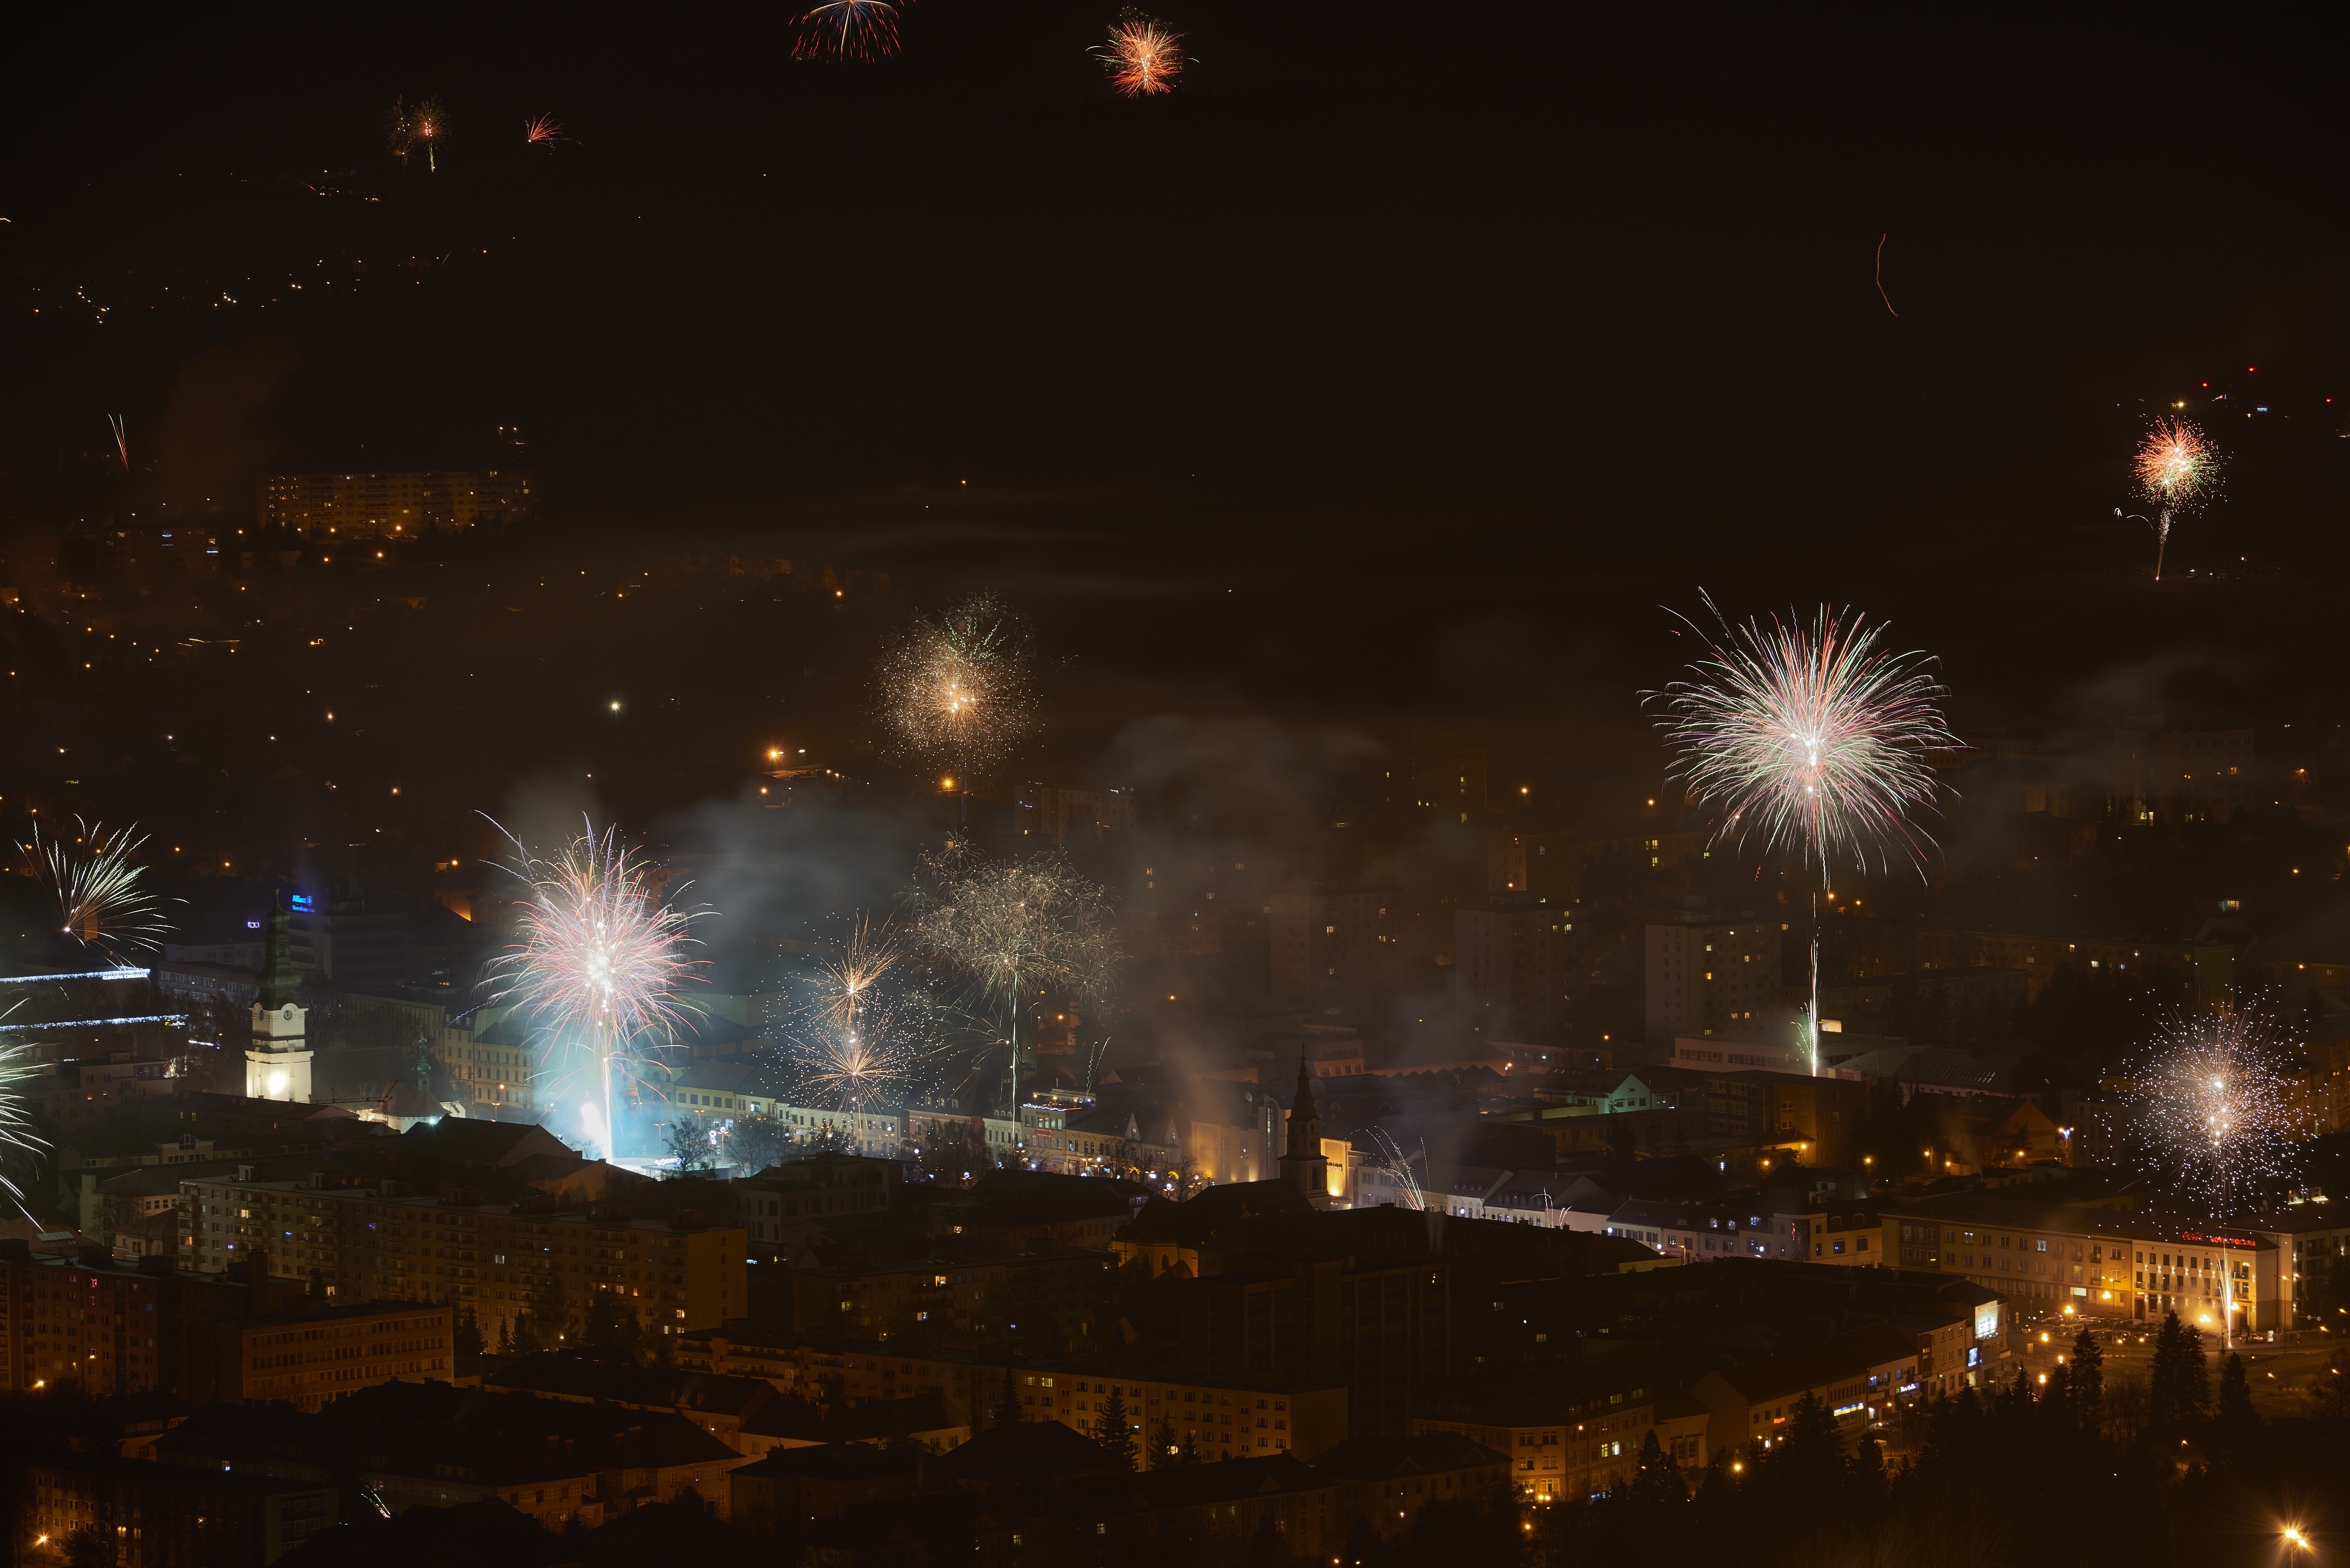
night, city, dark, recreation, new year, fireworks, event, top, midnight, slovakia, new year's eve, outdoor recreation, selected